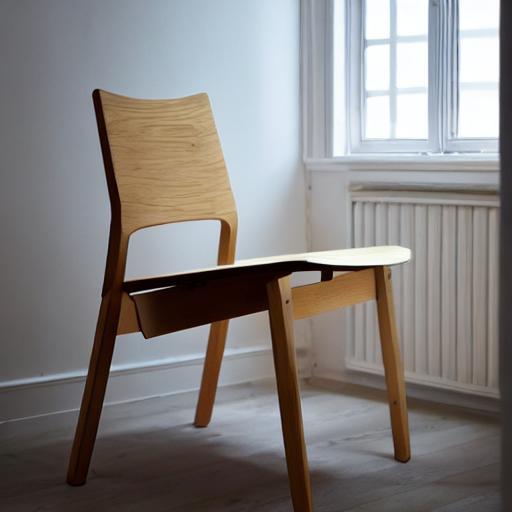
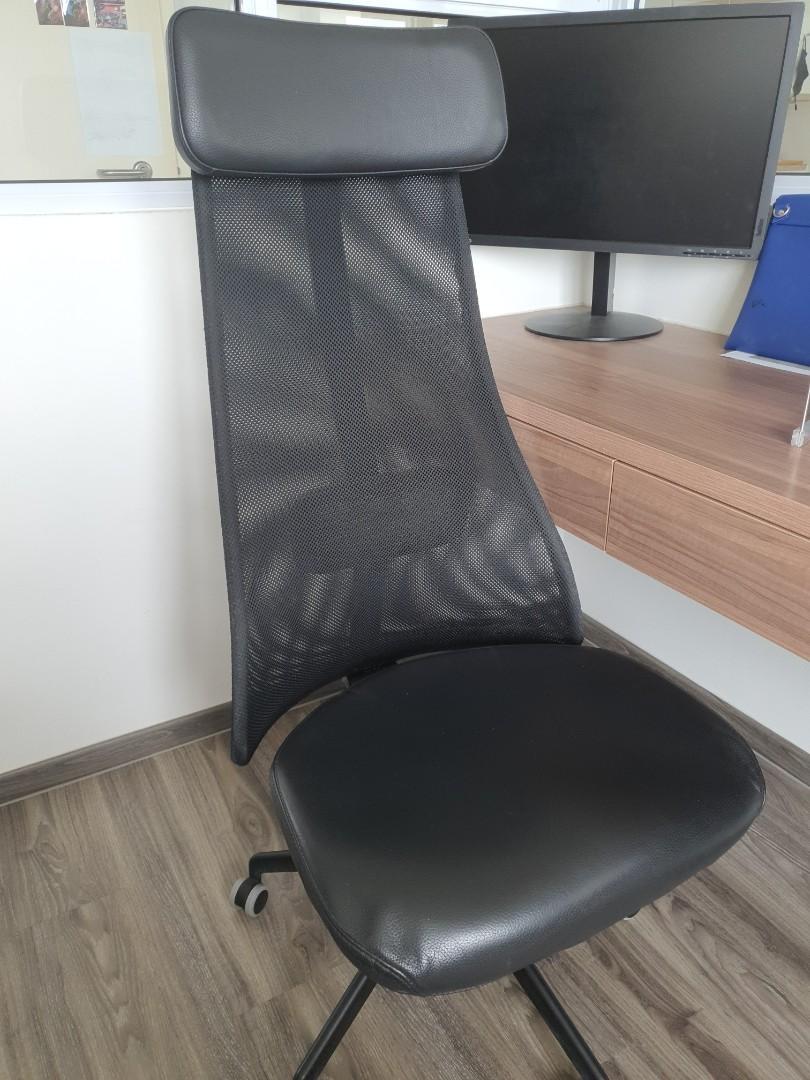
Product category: items_chair
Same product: no